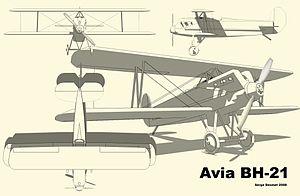
Plan 3 vues del'Avia BH-21
L'Avia BH-21 est un avion de chasse biplan tchécoslovaque de l'Entre-deux-guerres.